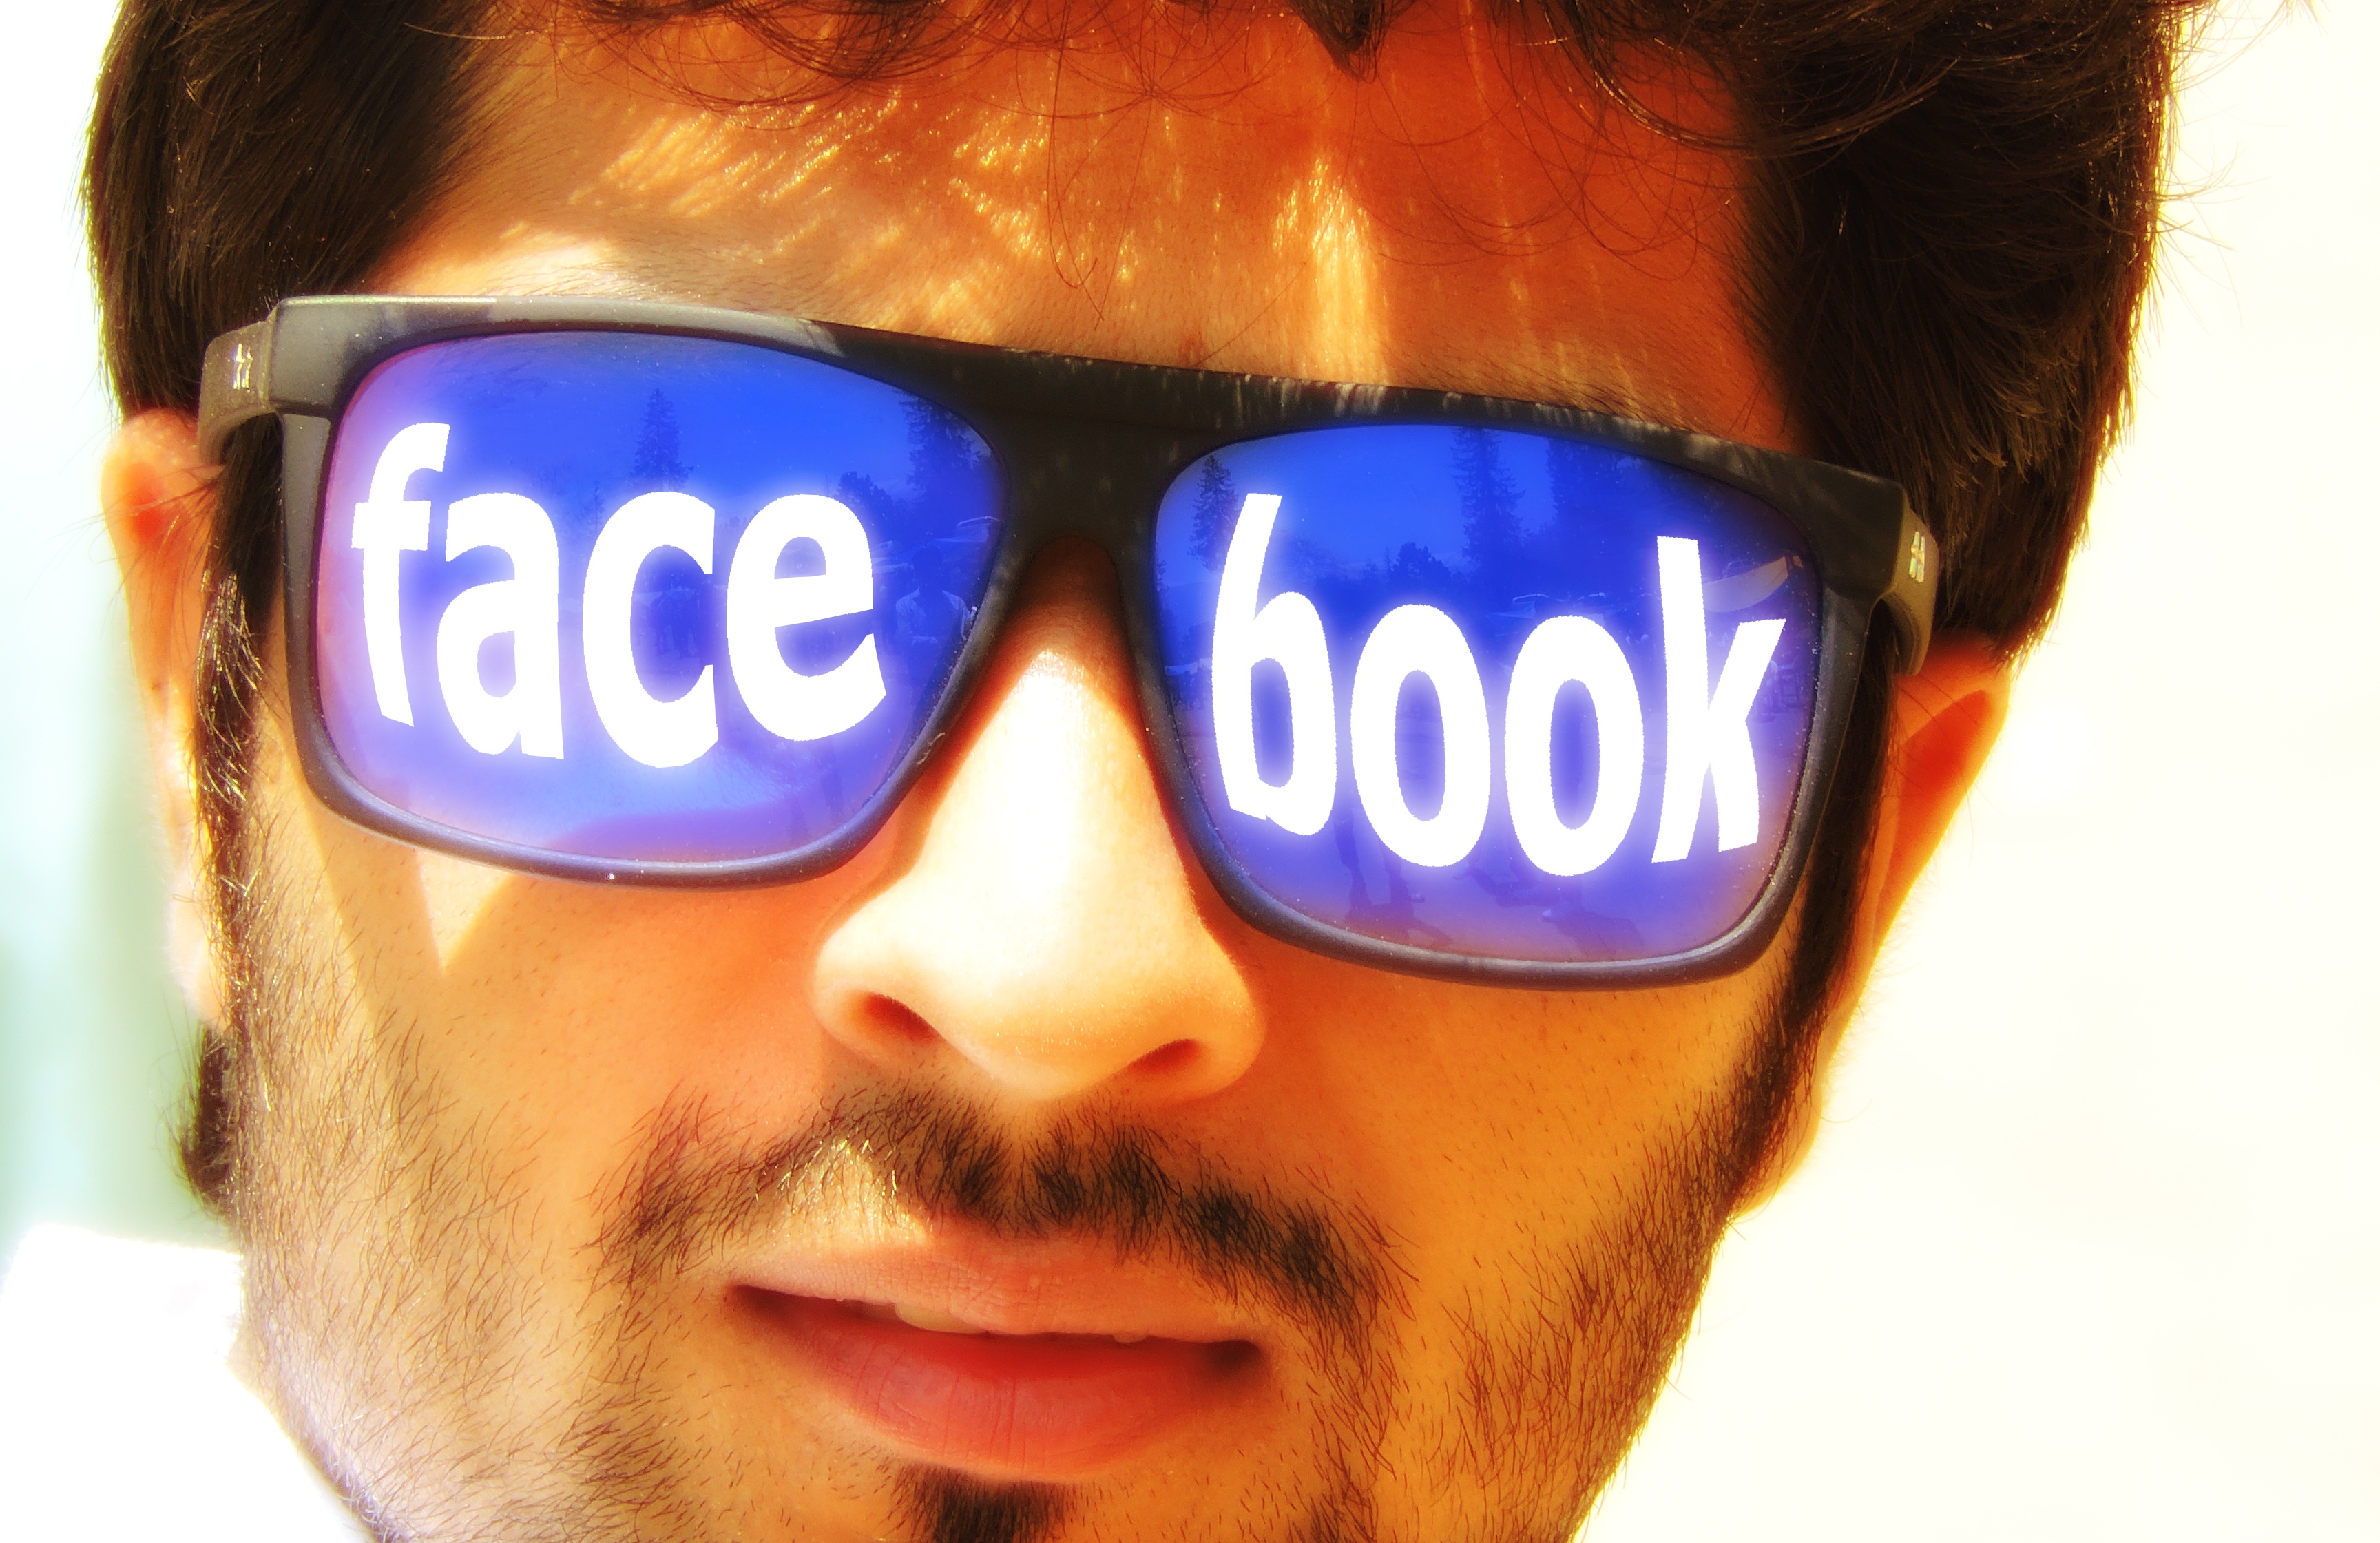
man, person, hair, social, portrait, color, asia, human, blue, hairstyle, beard, mouth, social media, face, nose, cool, sunglasses, glasses, selfie, head, moustache, eyewear, media, facebook, connected, mass media, opinion, facial hair, vision care, users, kommunimation